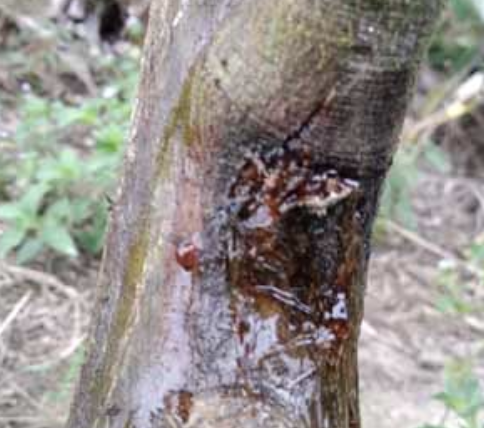
Label: stem_cracking_ gummosis